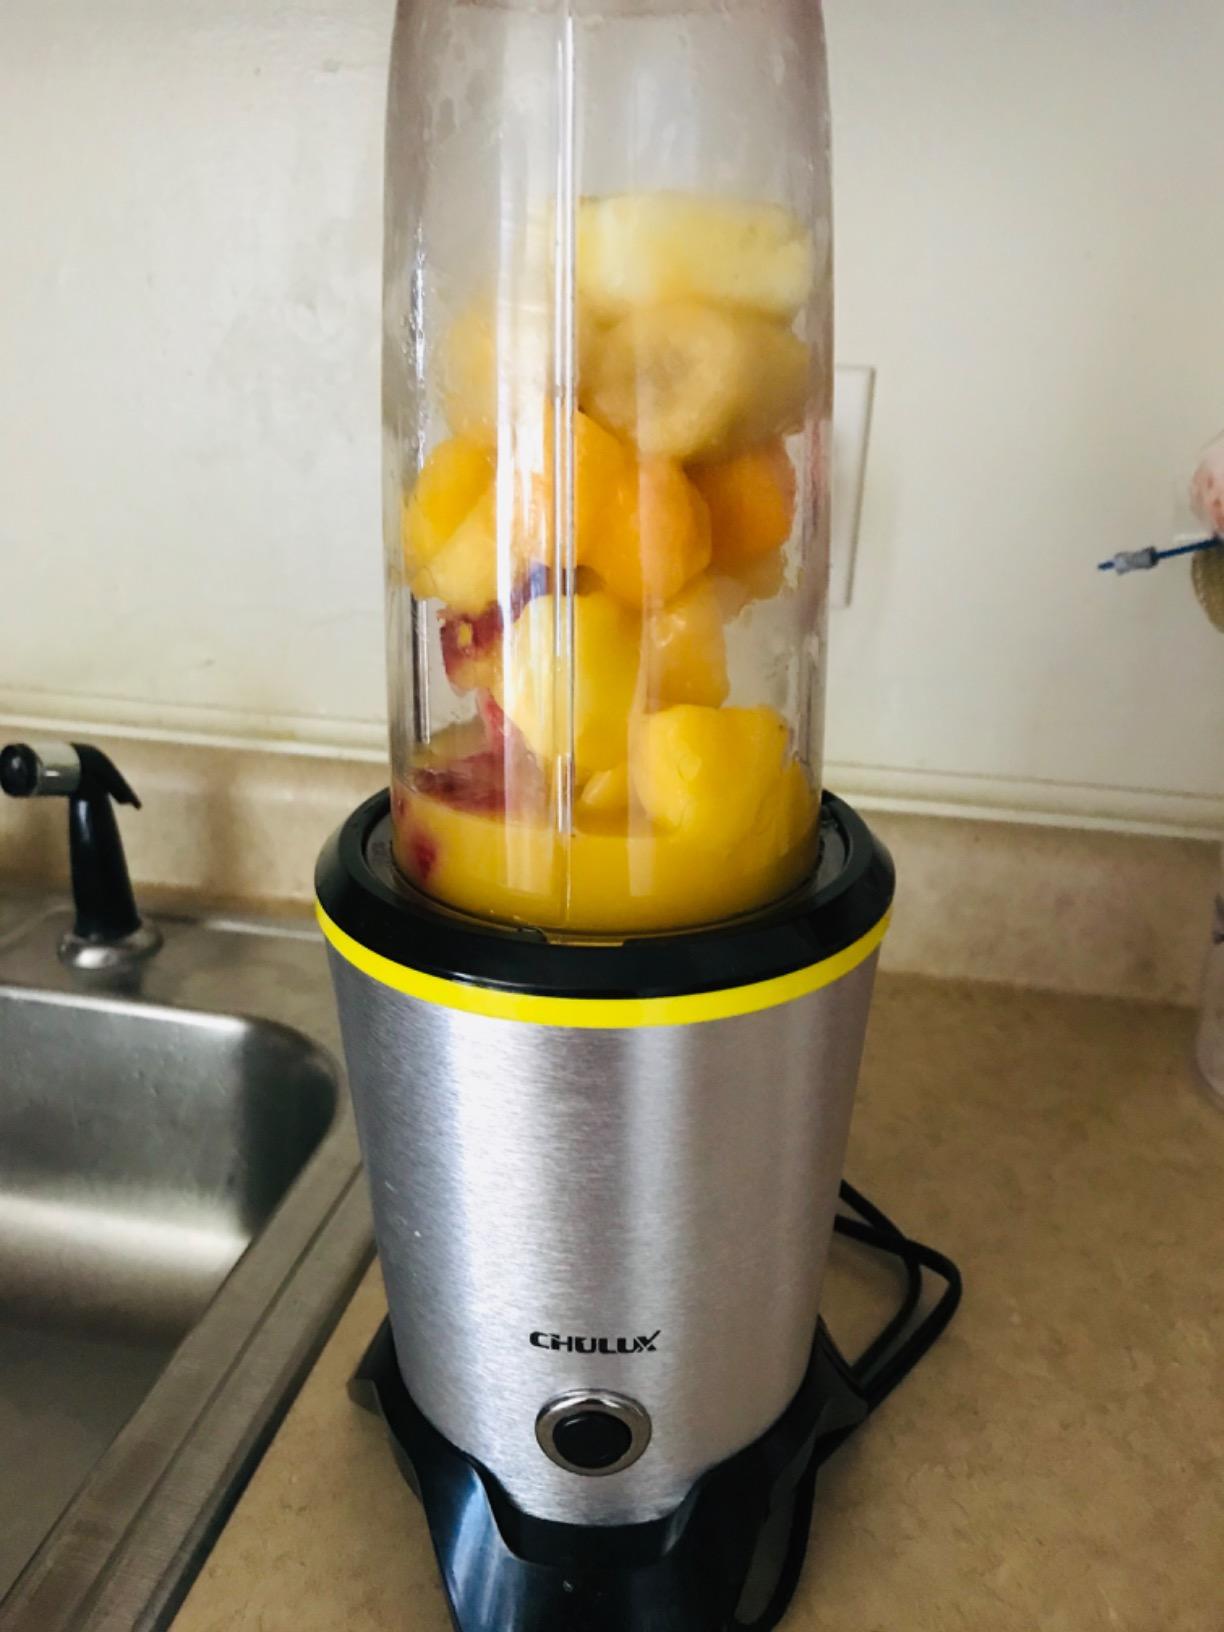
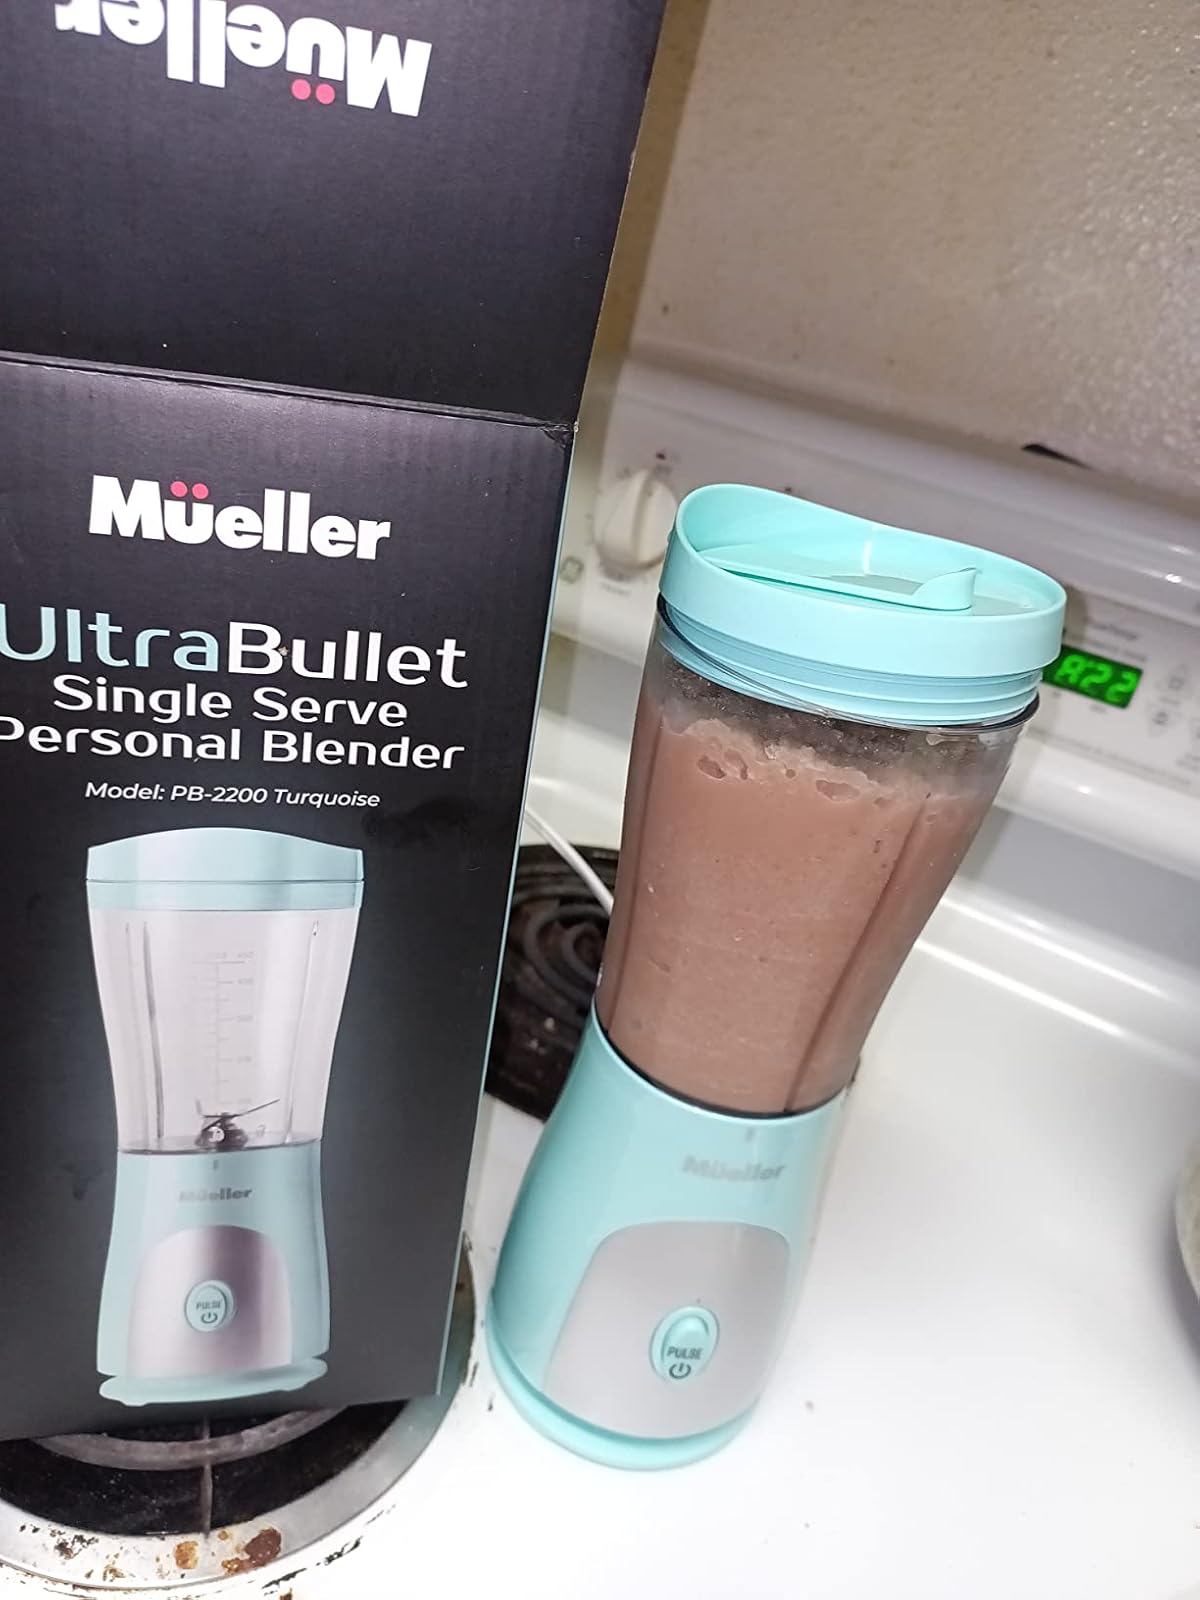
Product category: items_blender
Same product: no